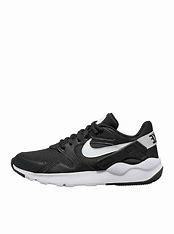
Brand: Nike
Model: LD Victory